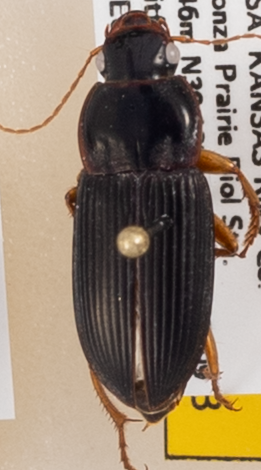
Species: Harpalus pensylvanicus
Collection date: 2019-07-17
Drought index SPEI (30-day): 1.594
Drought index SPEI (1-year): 1.85
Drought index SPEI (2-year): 0.71